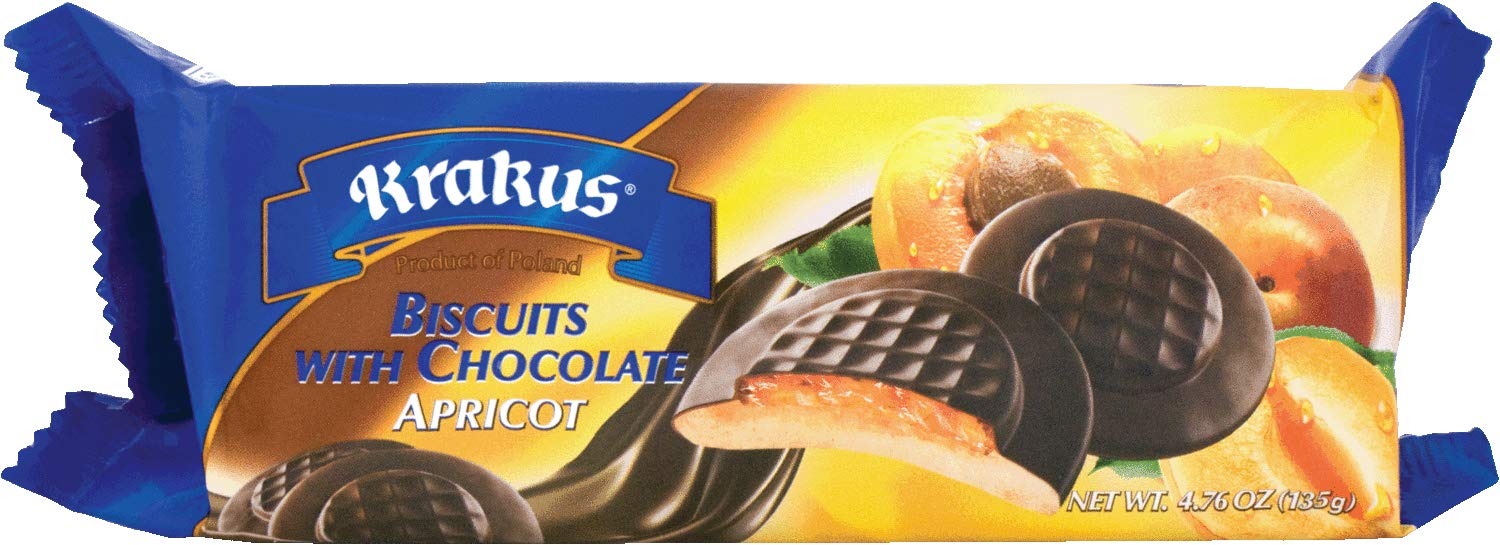
Item Name: Krakus Apricot Biscuits in chocolate 135g Poland
Product Description: Krakus Gingerbread In Chocolate
Value: 4.762
Unit: Ounce

Price: 18.69